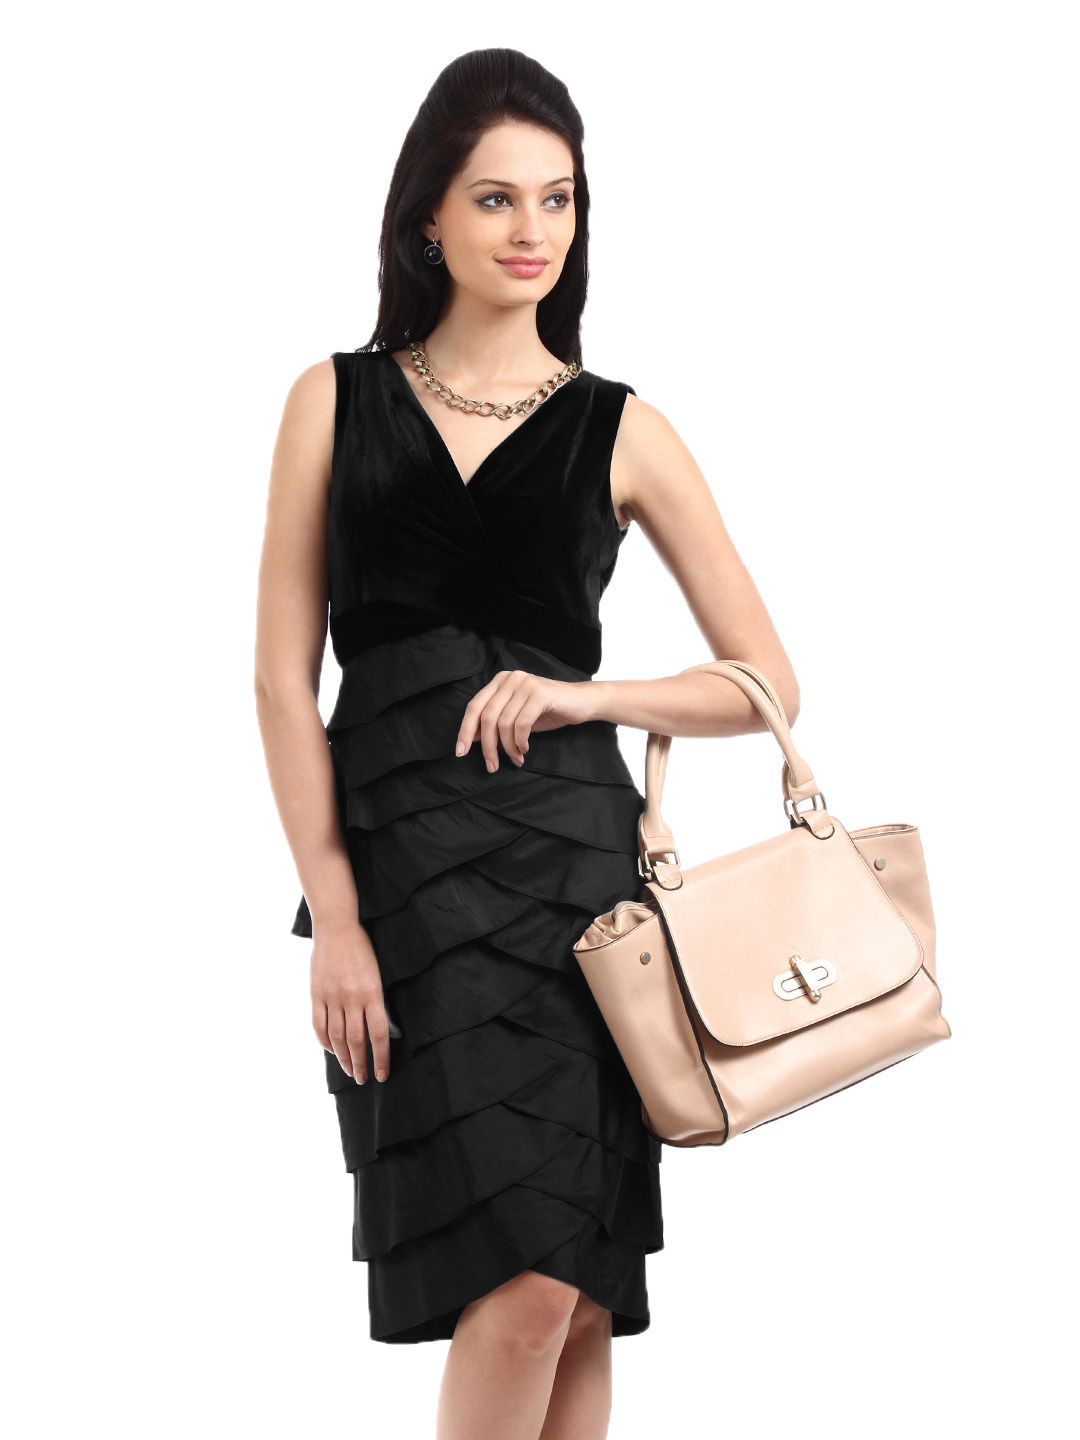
Avirate Women Black Dress
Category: Apparel / Dress / Dresses
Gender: Women
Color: Black
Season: Fall 2012
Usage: Party